Angel Orensanz

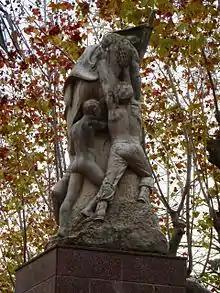
"Naturaleza" in the Parque Miguel Servet in Huesca

Angel Orensanz (born 1940 in Huesca) is a Spanish sculptor and painter who has lived in New York City since 1986.